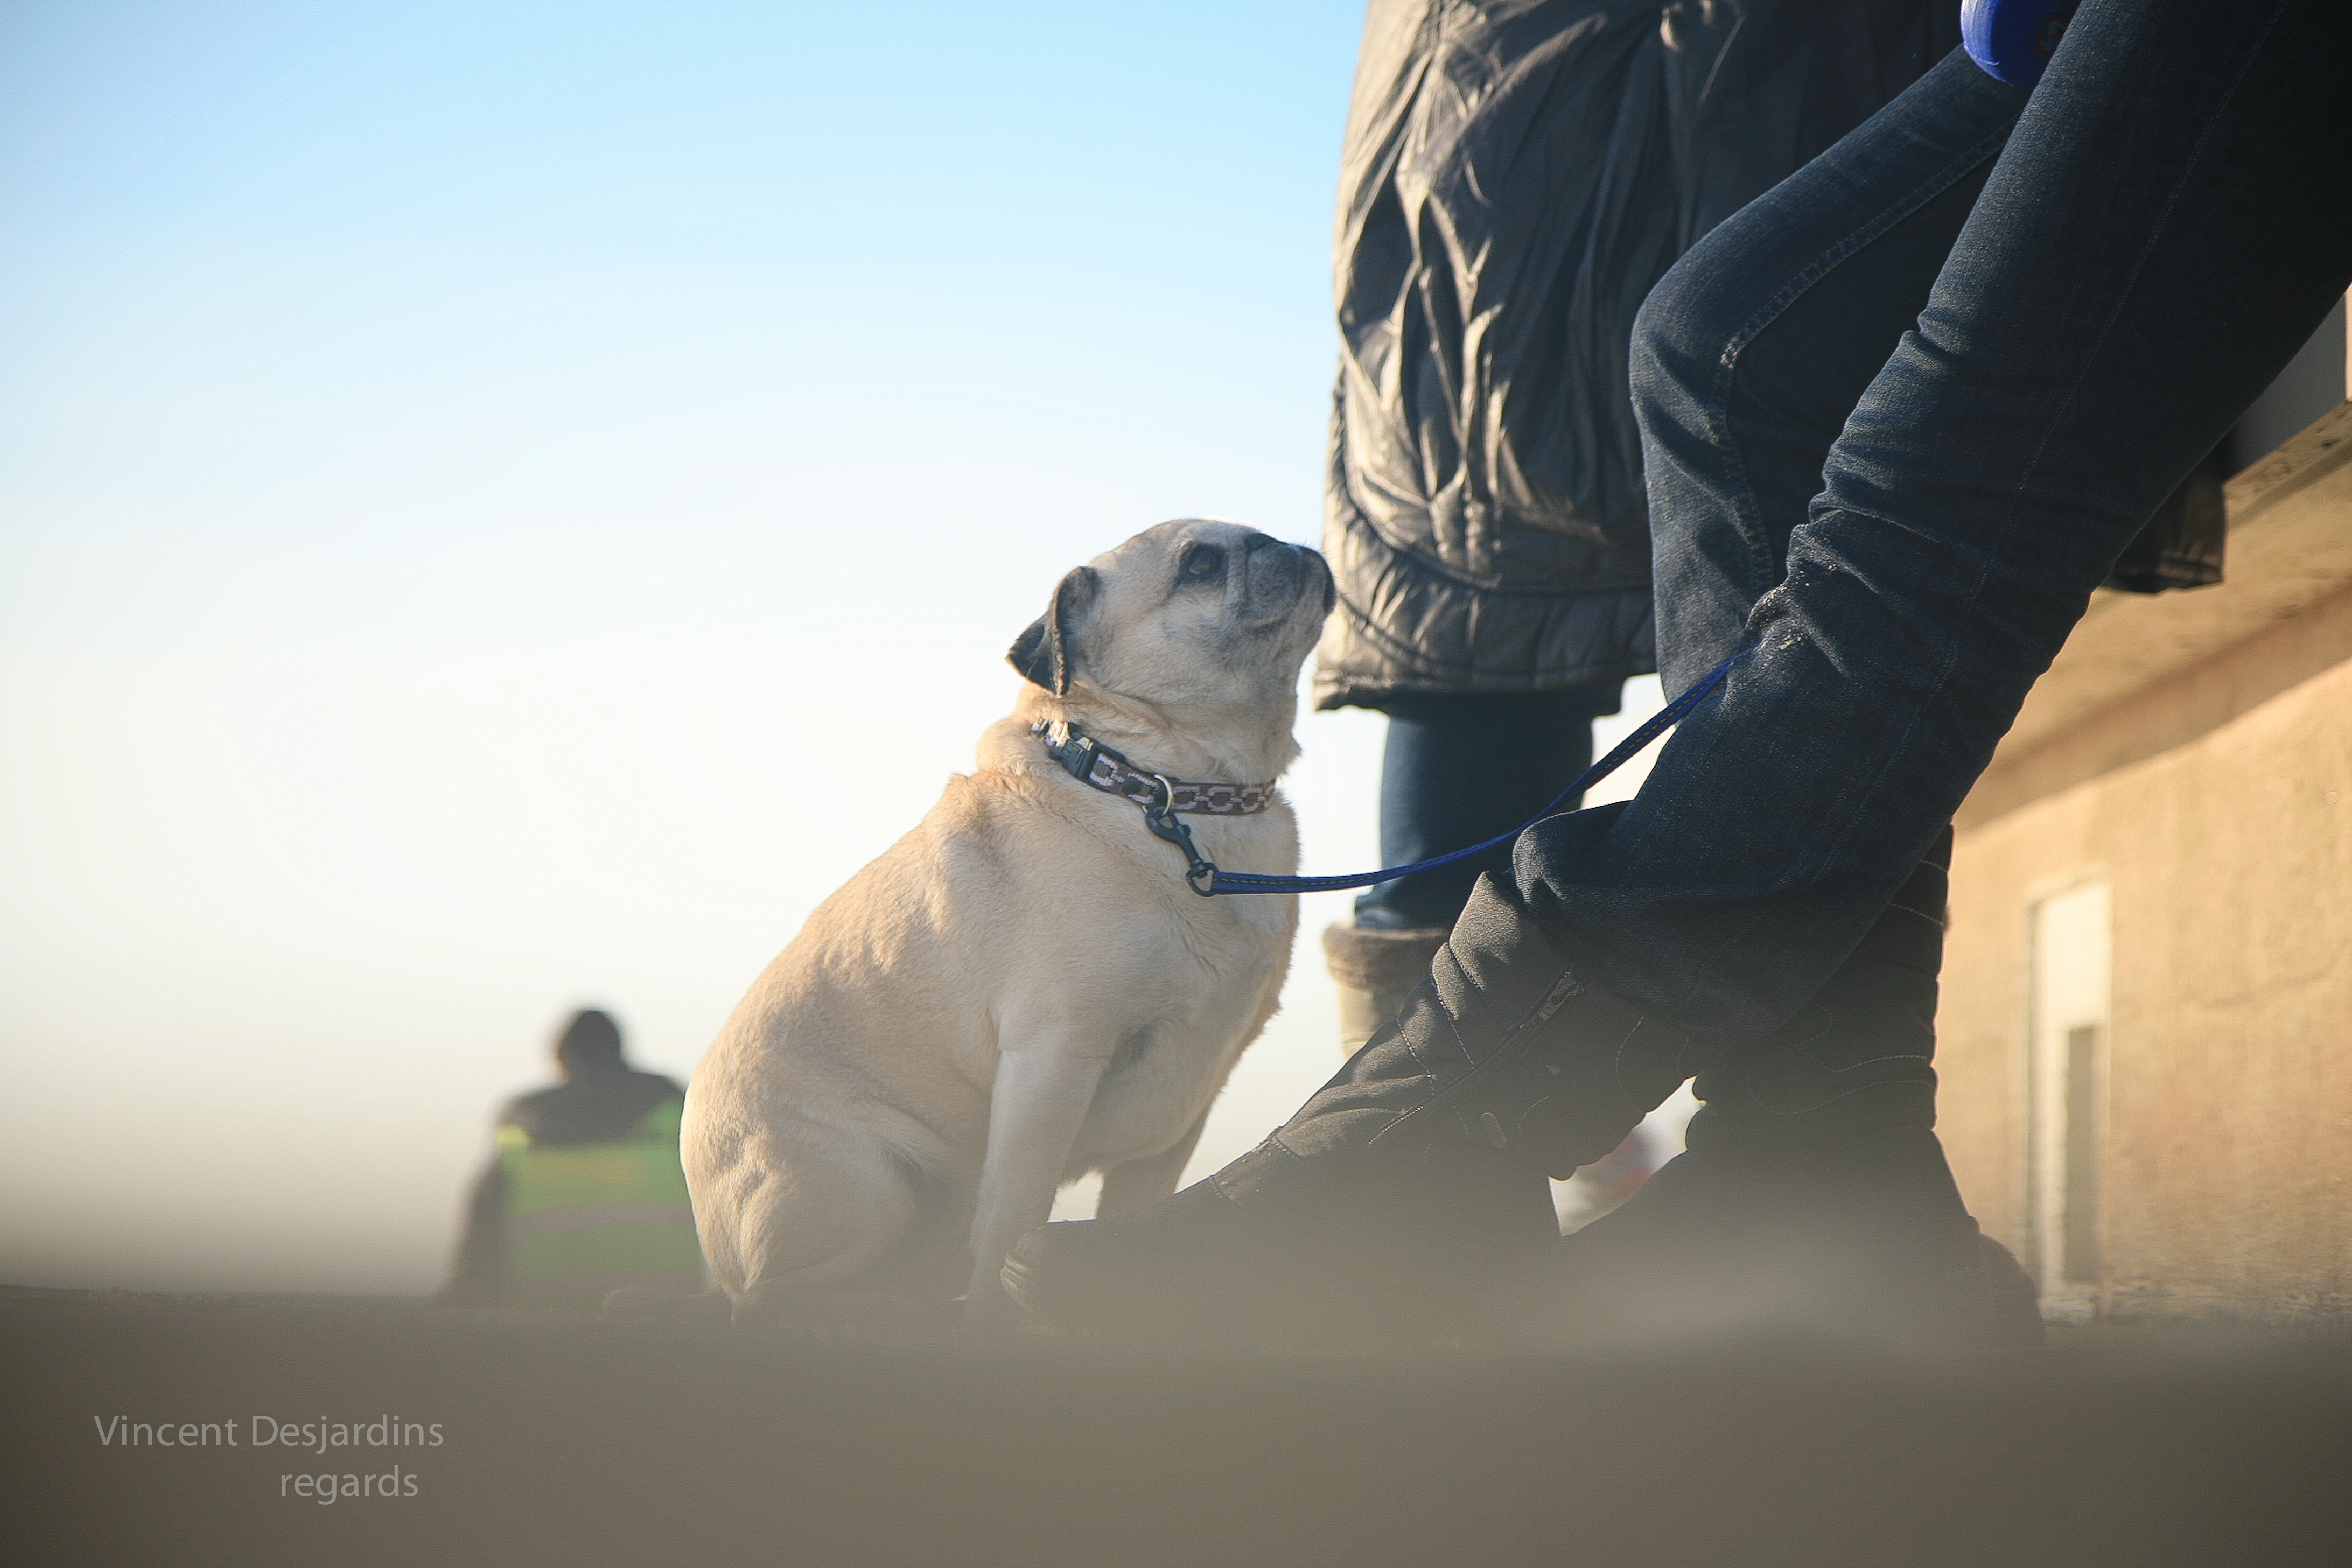
puppy, dog, france, mammal, pug, chien, labrador retriever, enduro, pasdecalais, cotedopale, stellaplage, enduropale, carlin, dog like mammal